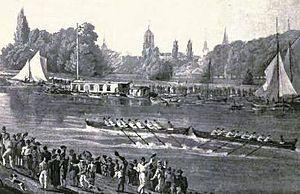
Chronologie du sport